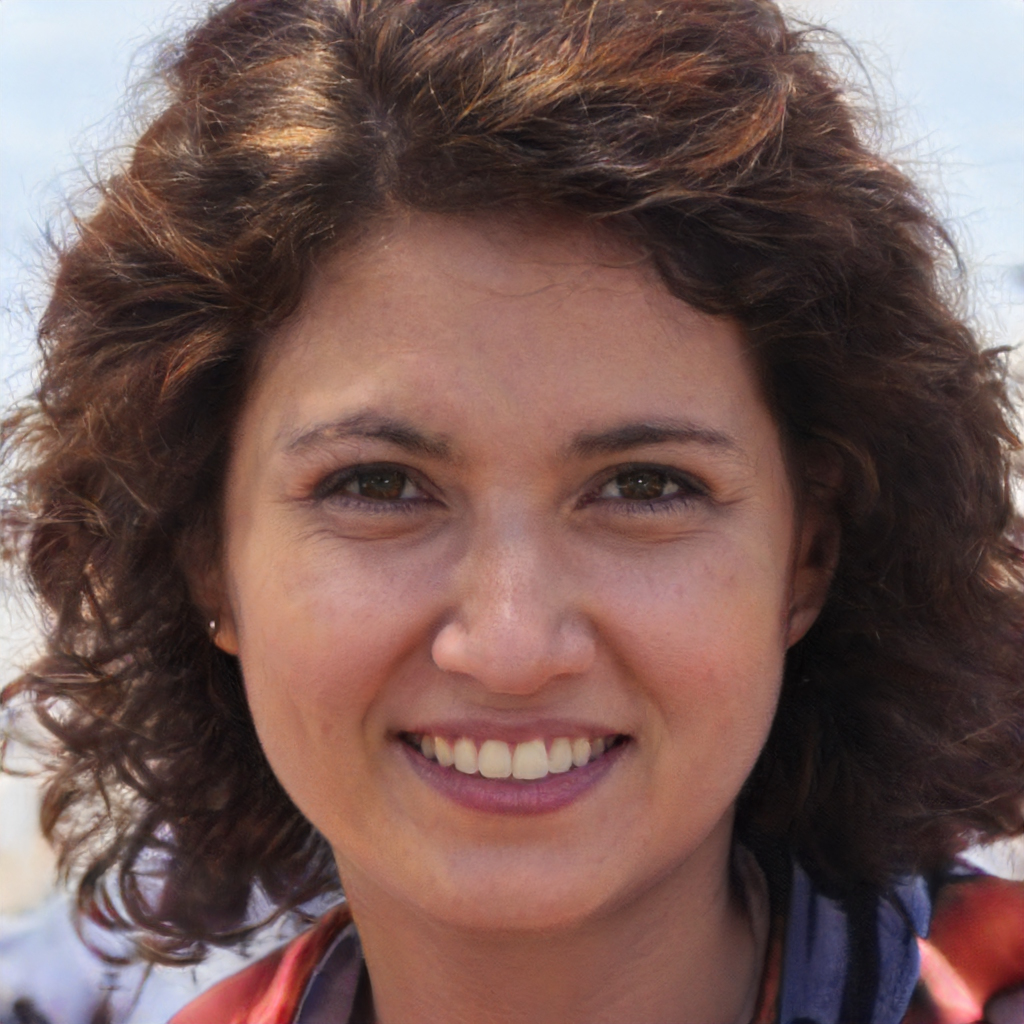
Portrait style: Real Portrait